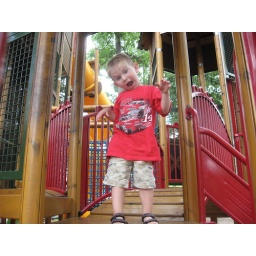
Silly Monte in the tree house